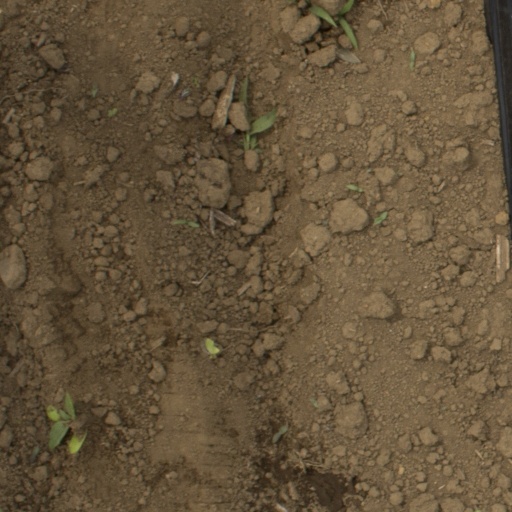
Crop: Jerusalem artichoke